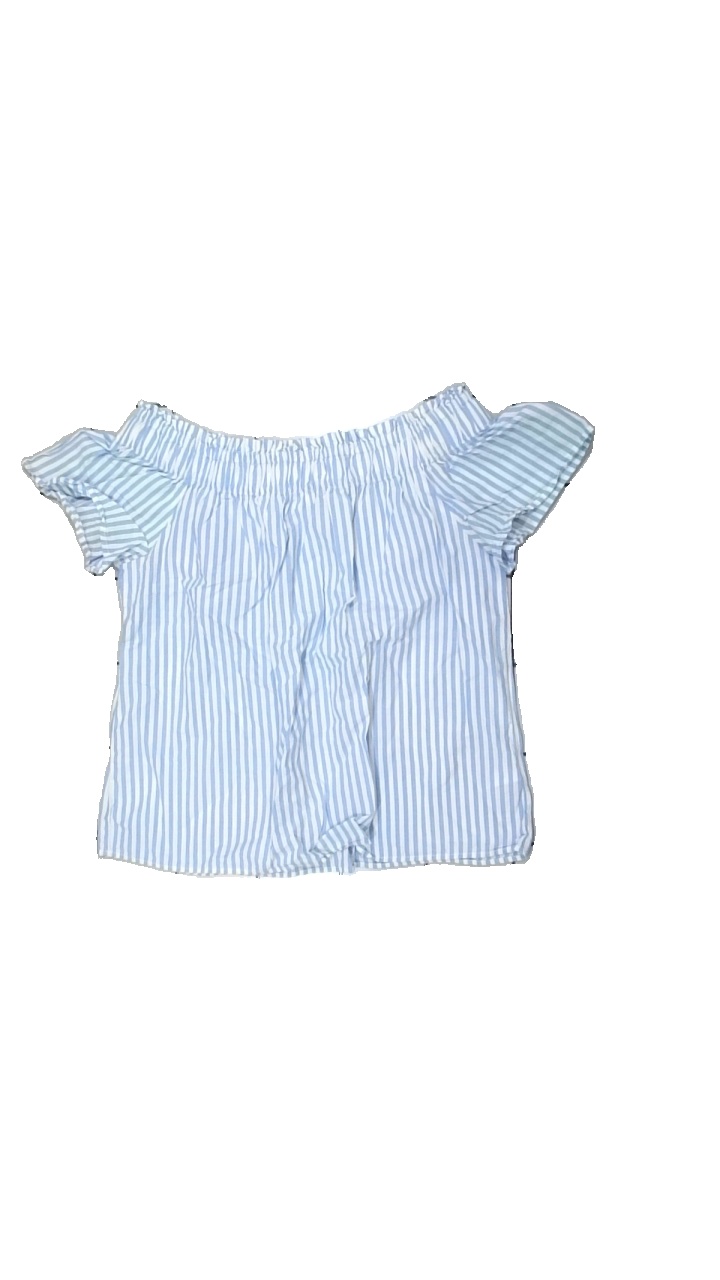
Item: Top (Ladies)
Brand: H&m
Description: randig top
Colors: Blue, White
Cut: None
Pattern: Striped
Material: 100% cotton
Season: All
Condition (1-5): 2
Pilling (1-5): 4
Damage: gula fläckar
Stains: Minor
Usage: Export
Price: <50